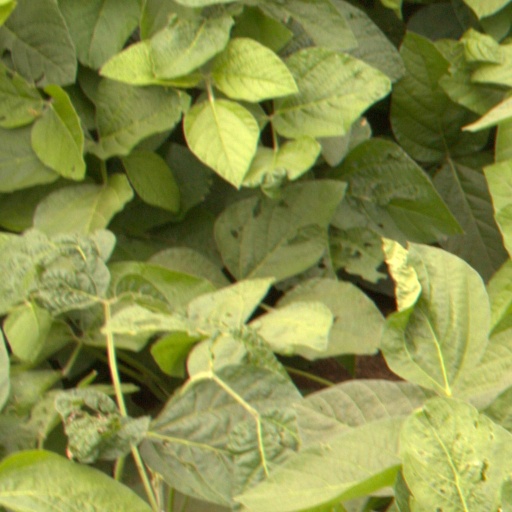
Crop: soybean